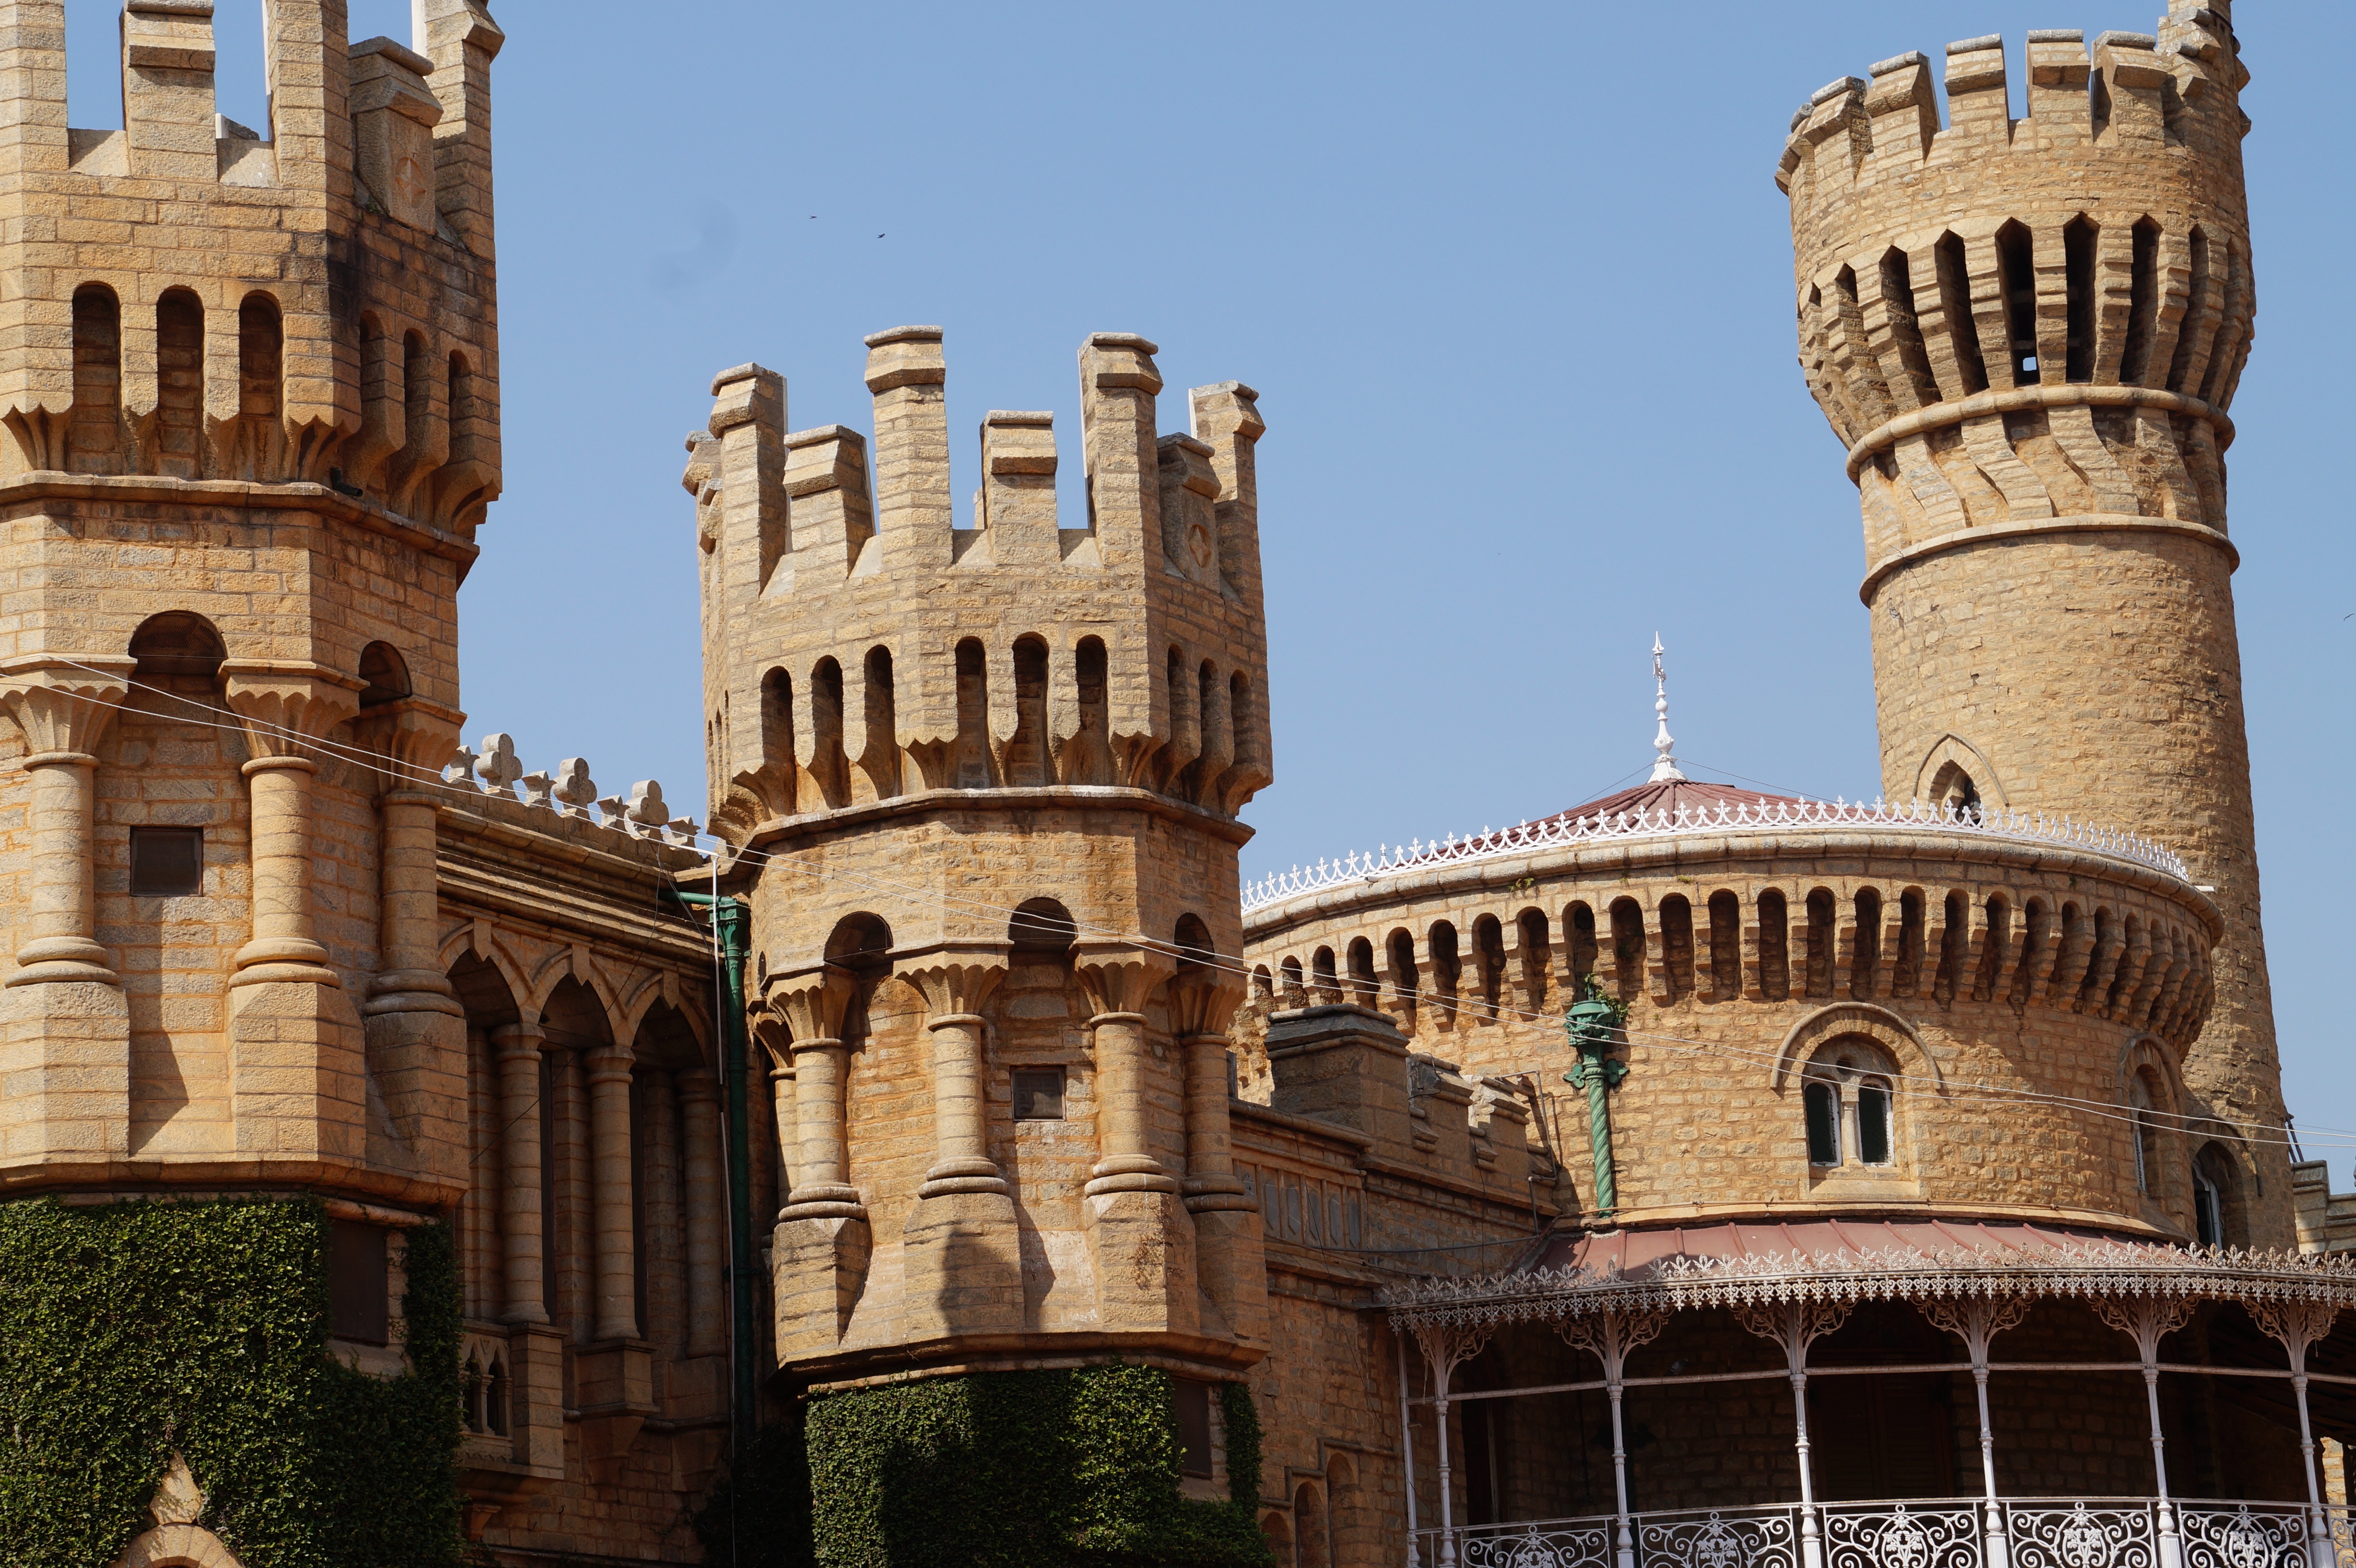
architecture, building, palace, tower, castle, landmark, facade, cathedral, history, royal, bangalore, ancient history, ancient roman architecture, byzantine architecture